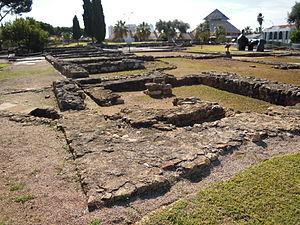
Les ruines romaines de Cerro da Vila sont les ruines d'un ancien village romain dans la ville de Vilamoura, au Portugal.
L'Algarve est une région administrative située au sud du Portugal continental. La ville de Faro en est la capitale administrative ; ses habitants sont appelés Algarviens. Il s'agit d'une des régions touristiques estivales les plus importantes du Portugal et d'Europe, grâce à ses plages et son patrimoine historique.
Vilamoura est une ville côtière de l'Algarve au Portugal. Vilamoura appartient à la municipalité de Loulé formant un complexe touristique de luxe situé sur un ancien port romain.